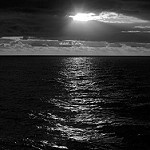
Label: B & W